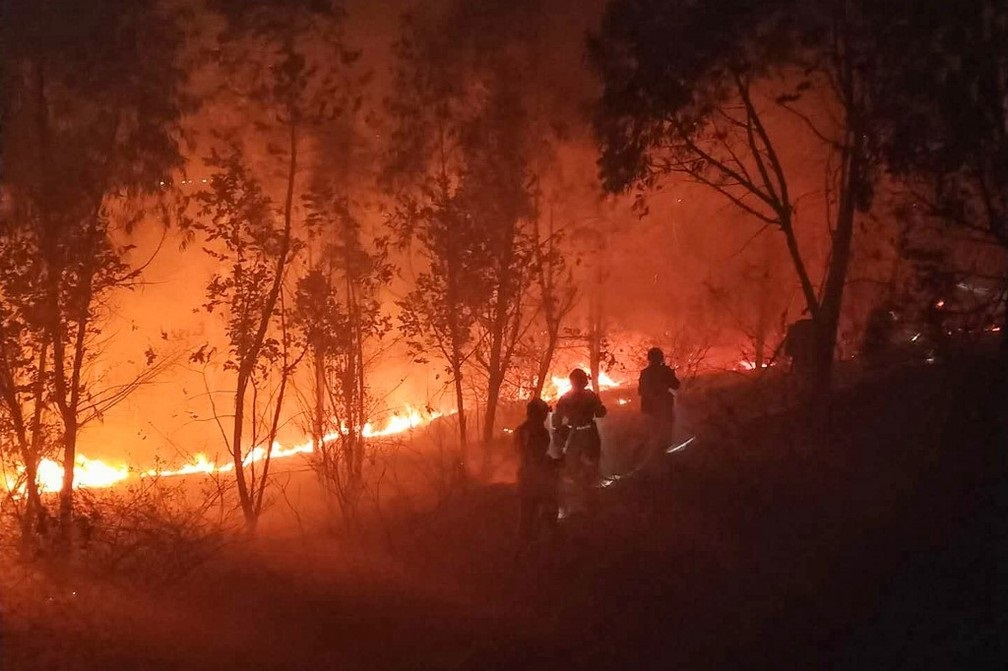
Fire: yes
Smoke: yes